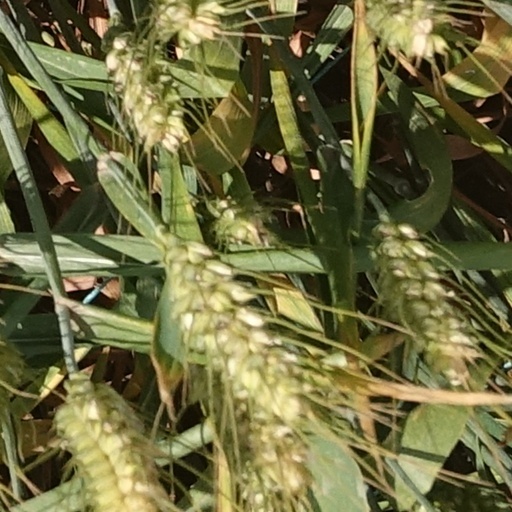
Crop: wheat